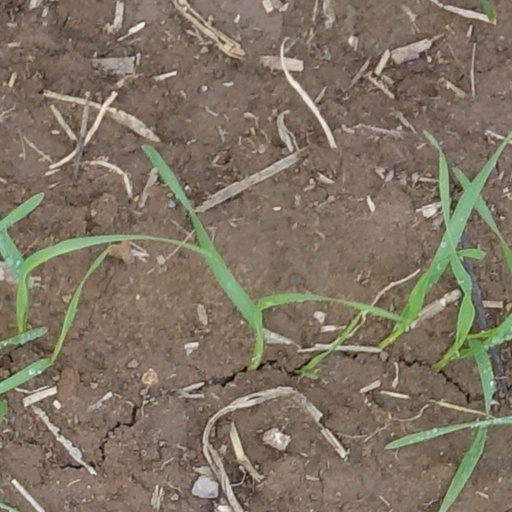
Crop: wheat